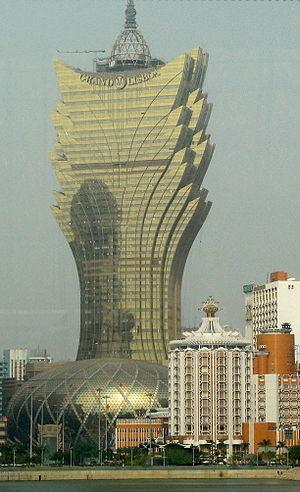
Grand Lisboa est un gratte-ciel de 261 mètres de hauteur et de 47 étages, construit à Macao en Chine de 2006 à 2008. Le complexe a coûté 385 millions de dollars, une somme considérable pour un gratte-ciel. Il comprend 650 chambres d'hôtel ainsi qu'un important casino, et est détenu par l'entreprise Sociedade de Turismo e Diversões de Macau de Stanley Ho. La surface de plancher est de 136 000 m².
Depuis la construction de la Fortune Tower en 1986, près de 200 gratte-ciel ont été construits à Macao en Chine notamment pour accueillir les millions de touristes qui viennent jouer dans les casinos.
DLN Architects est l'une des plus importantes agence d'architecture de Hong Kong, l'une des plus importantes de Chine et celle qui a le plus conçu de gratte-ciel dans le monde après l'agence américaine SOM. Elle a conçu beaucoup des plus hauts gratte-ciel de Hong Kong ainsi que des gratte-ciel en Chine continentale. L'agence a une assise internationale avec des bureaux à Abou Dhabi, Shenzhen et Pékin, et participe à des projets de toute nature au Moyen-Orient, dans toute l'Asie et en Europe de l'est.